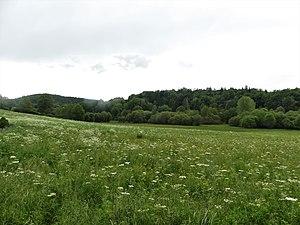
Paysage à Magnat-l'Étrange, Creuse, France.
Magnat-l'Étrange est une commune française située dans le département de la Creuse, en région Nouvelle-Aquitaine.